2018 Women's March

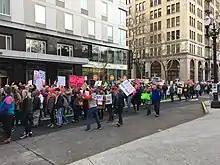
Impeachment March in Portland, Oregon

Los Angeles Mayor Eric Garcetti estimated that 600,000 marched in Los Angeles, California. Some women chanted, "¡Sí, se puede!" or "Yes, we can!"